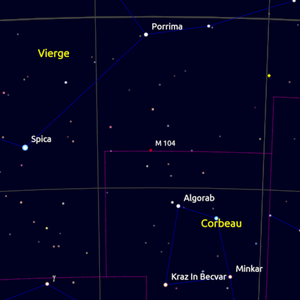
Carte du ciel positionnant la galaxie M104 dite du Sombreor
M104, appelée aussi galaxie du Sombrero, de magnitude 8 et distante de environ 8,6 Mpc, est l’une des galaxies les plus connues. Son diamètre de 50 000 années-lumière est comparable à celui de notre Galaxie. Elle possède un noyau très brillant, constitué de vieilles étoiles et masqué très partiellement par de fines poussières. En 2012, son observation par le télescope spatial Spitzer a permis de mettre en évidence que son halo est plus massif qu'on le croyait et relève en fait du type elliptique géant et non spiral.